Learner autonomy

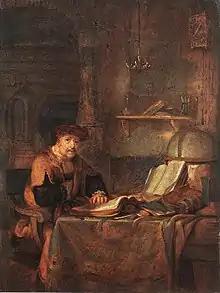
Scholar with His Books by Gerbrand van den Eeckhout

Learner autonomy has been a popular concept in foreign language education in the past decades, specially in relation to lifelong learning skills. It has transformed old practices in the language classroom and has given origin to self access language learning centers around the world such as the SALC at Kanda University of International Studies in Japan, the ASLLC at The Education University of Hong Kong, the SAC at Hong Kong University of Science and Technology and ELSAC at the University of Auckland . As the result of such practices, language teaching is now sometimes seen as the same as language learning, and it has placed the learner in the centre of attention in language learning education in some places.